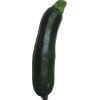
Label: Zucchini dark 1